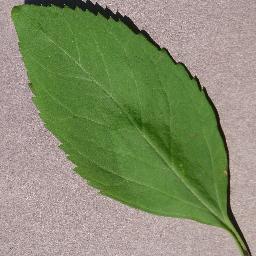
Label: Cherry___healthy